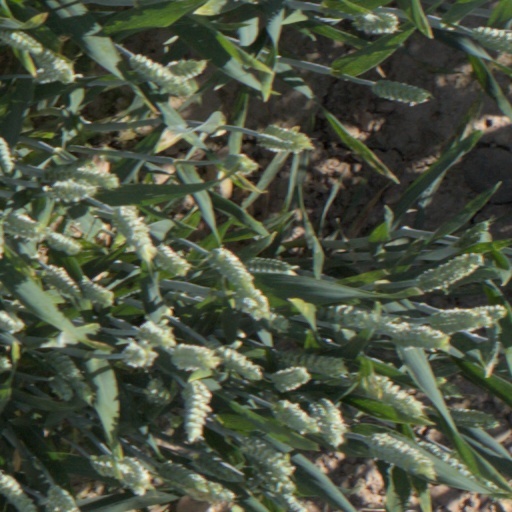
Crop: wheat